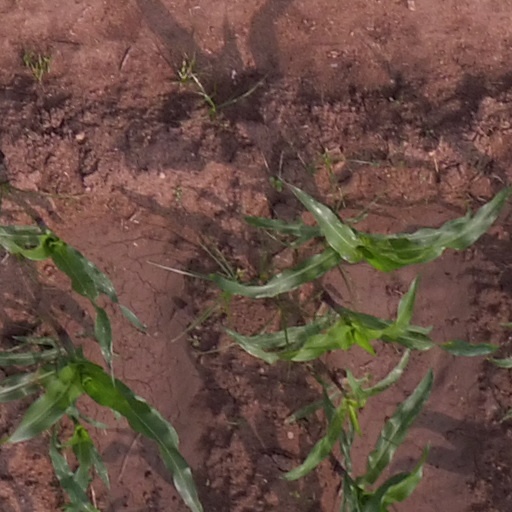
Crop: maize; corn